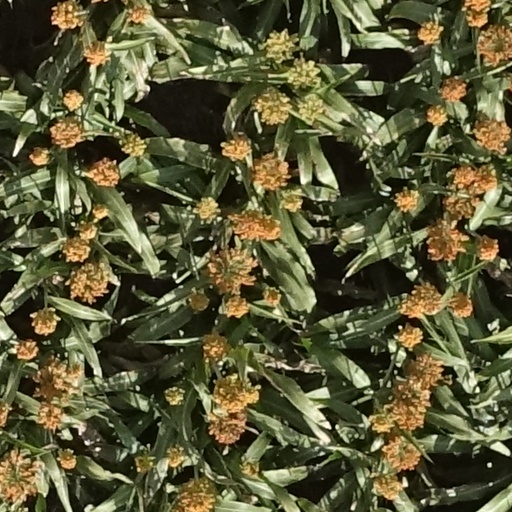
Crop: sorghum